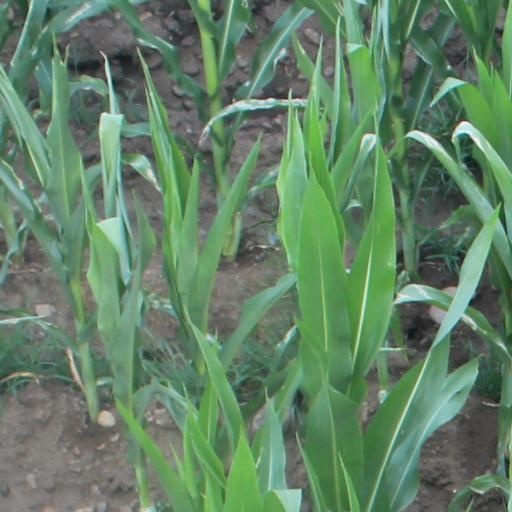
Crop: maize; corn